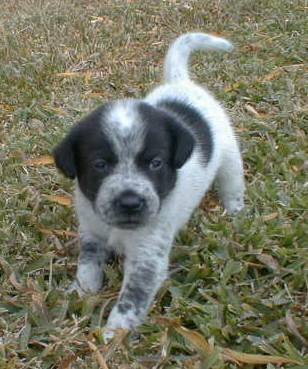
dog